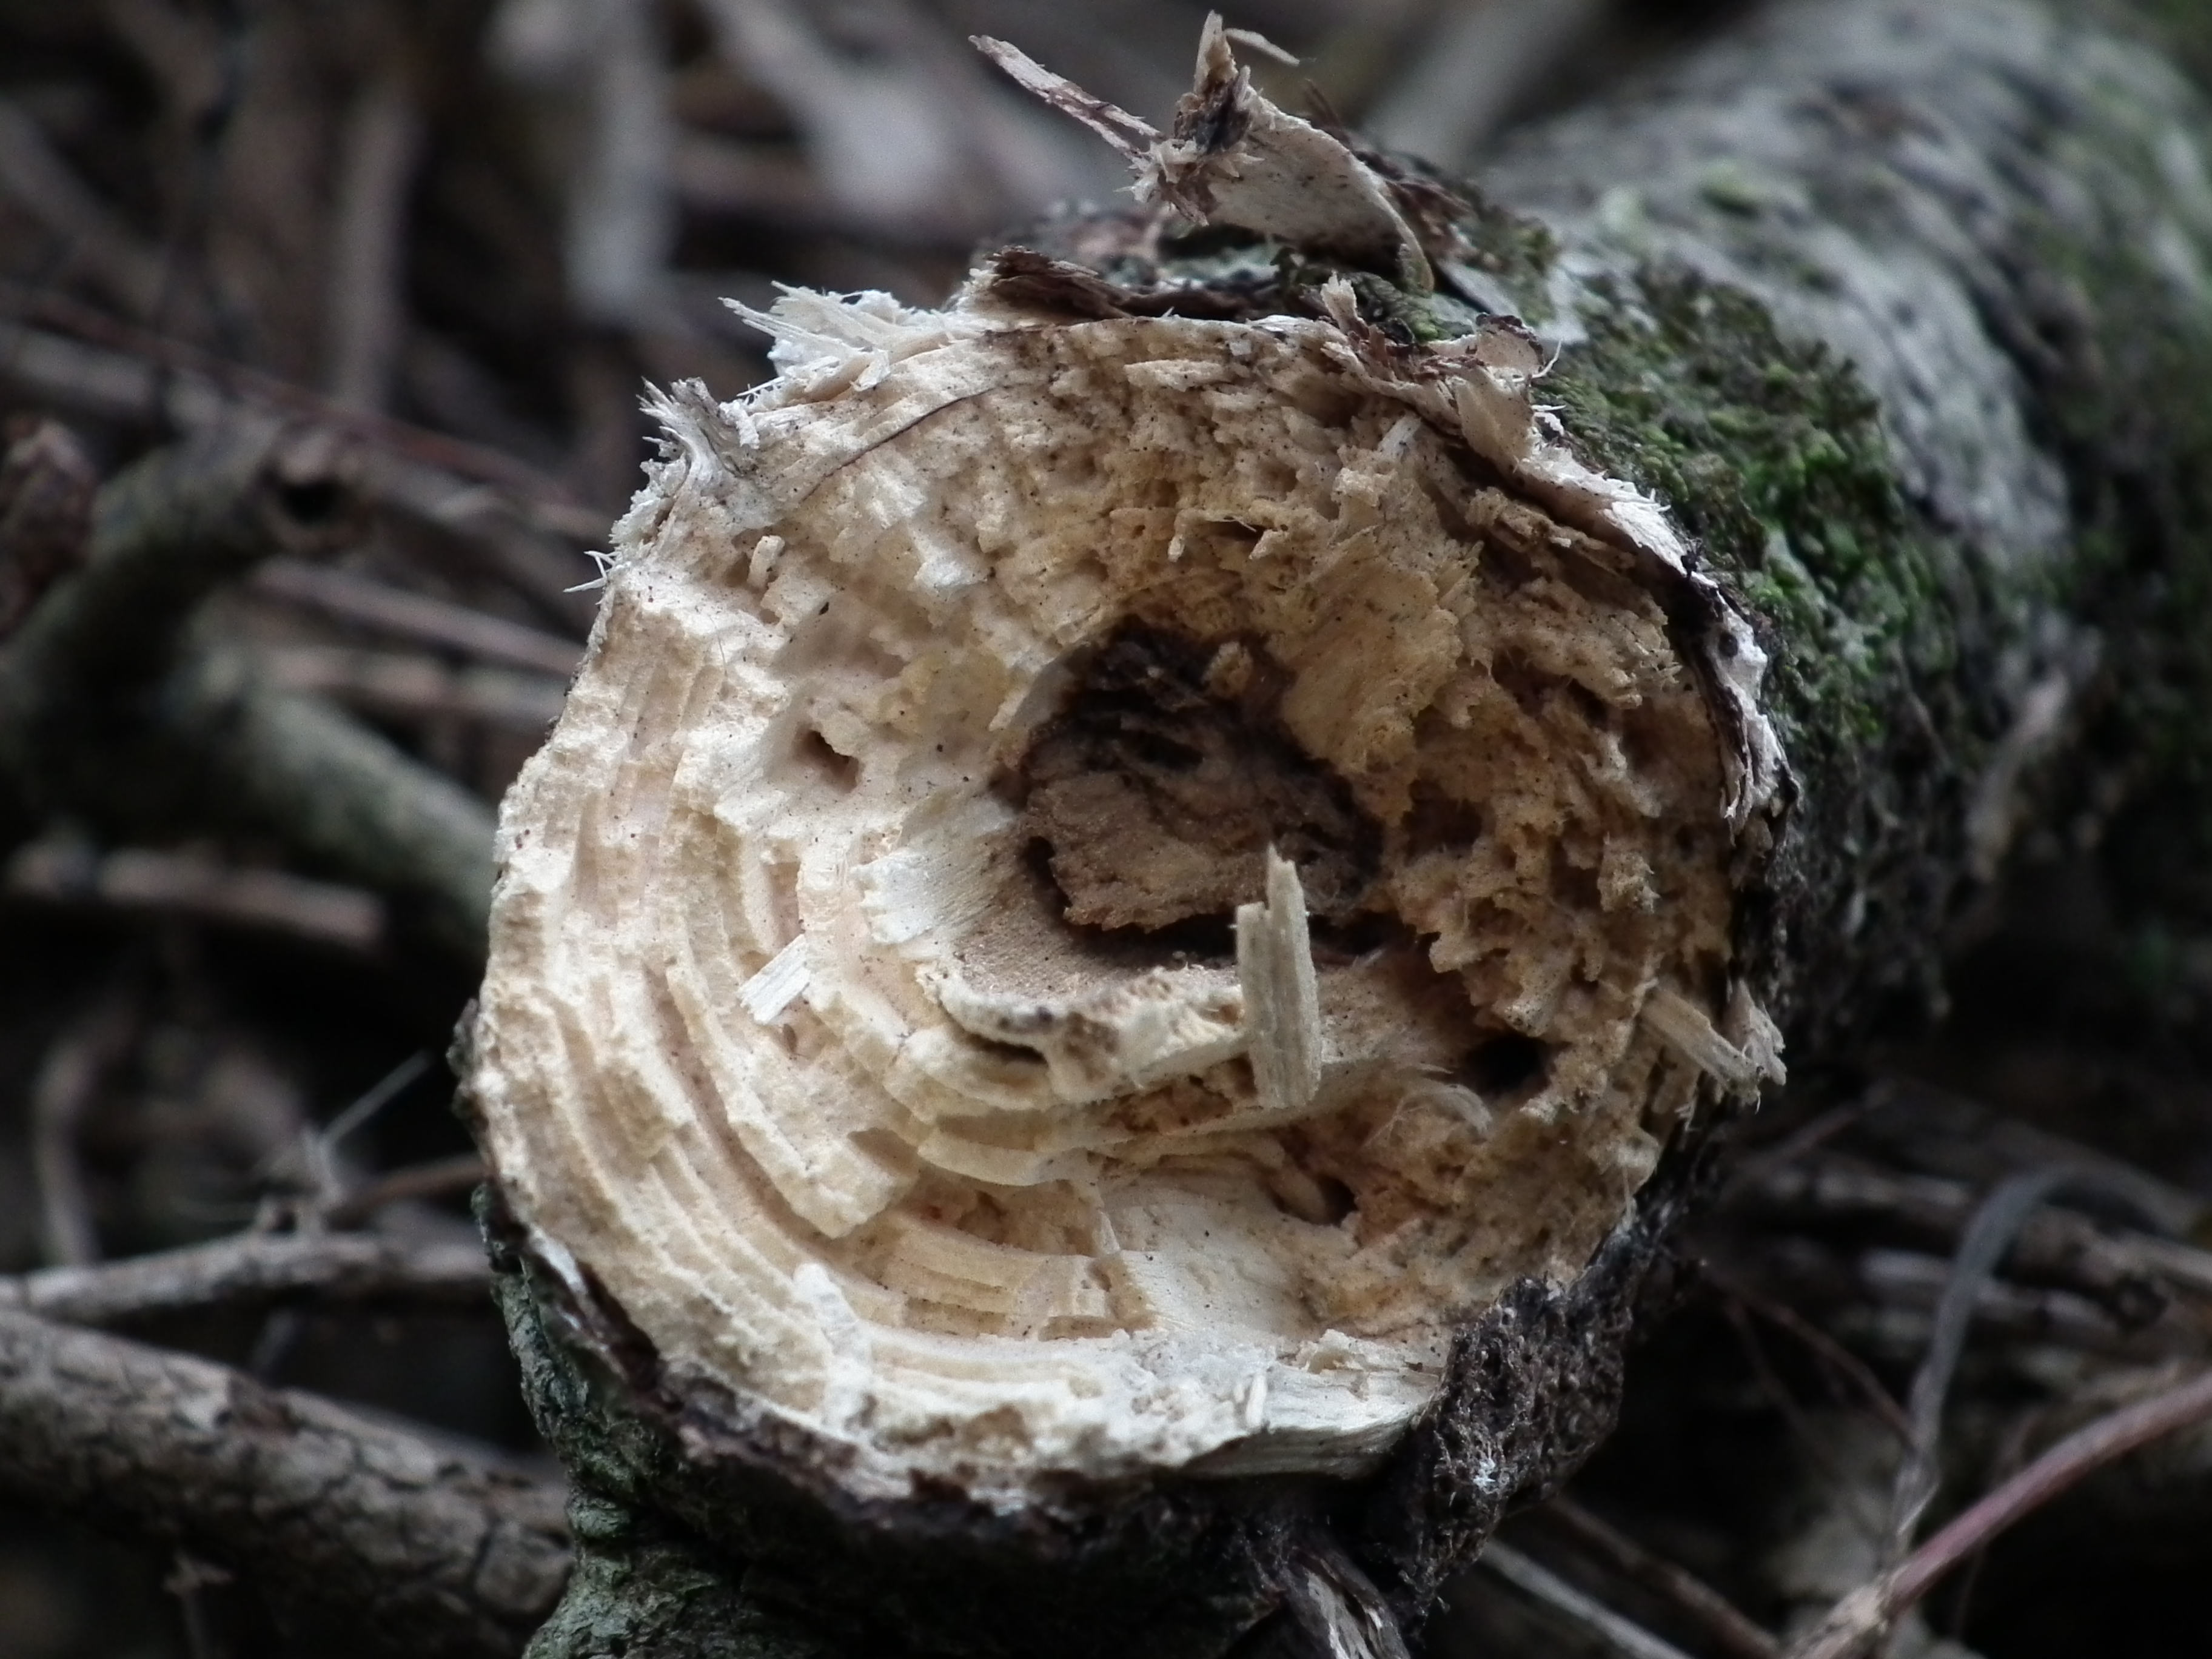
wood, fungus, medicinal mushroom, agaricomycetes, hymenochaetales, polyporales, agaricaceae, edible mushroom, mushroom, matsutake, inonotus, hymenochaetaceae, penny bun, agaricus, shiitake